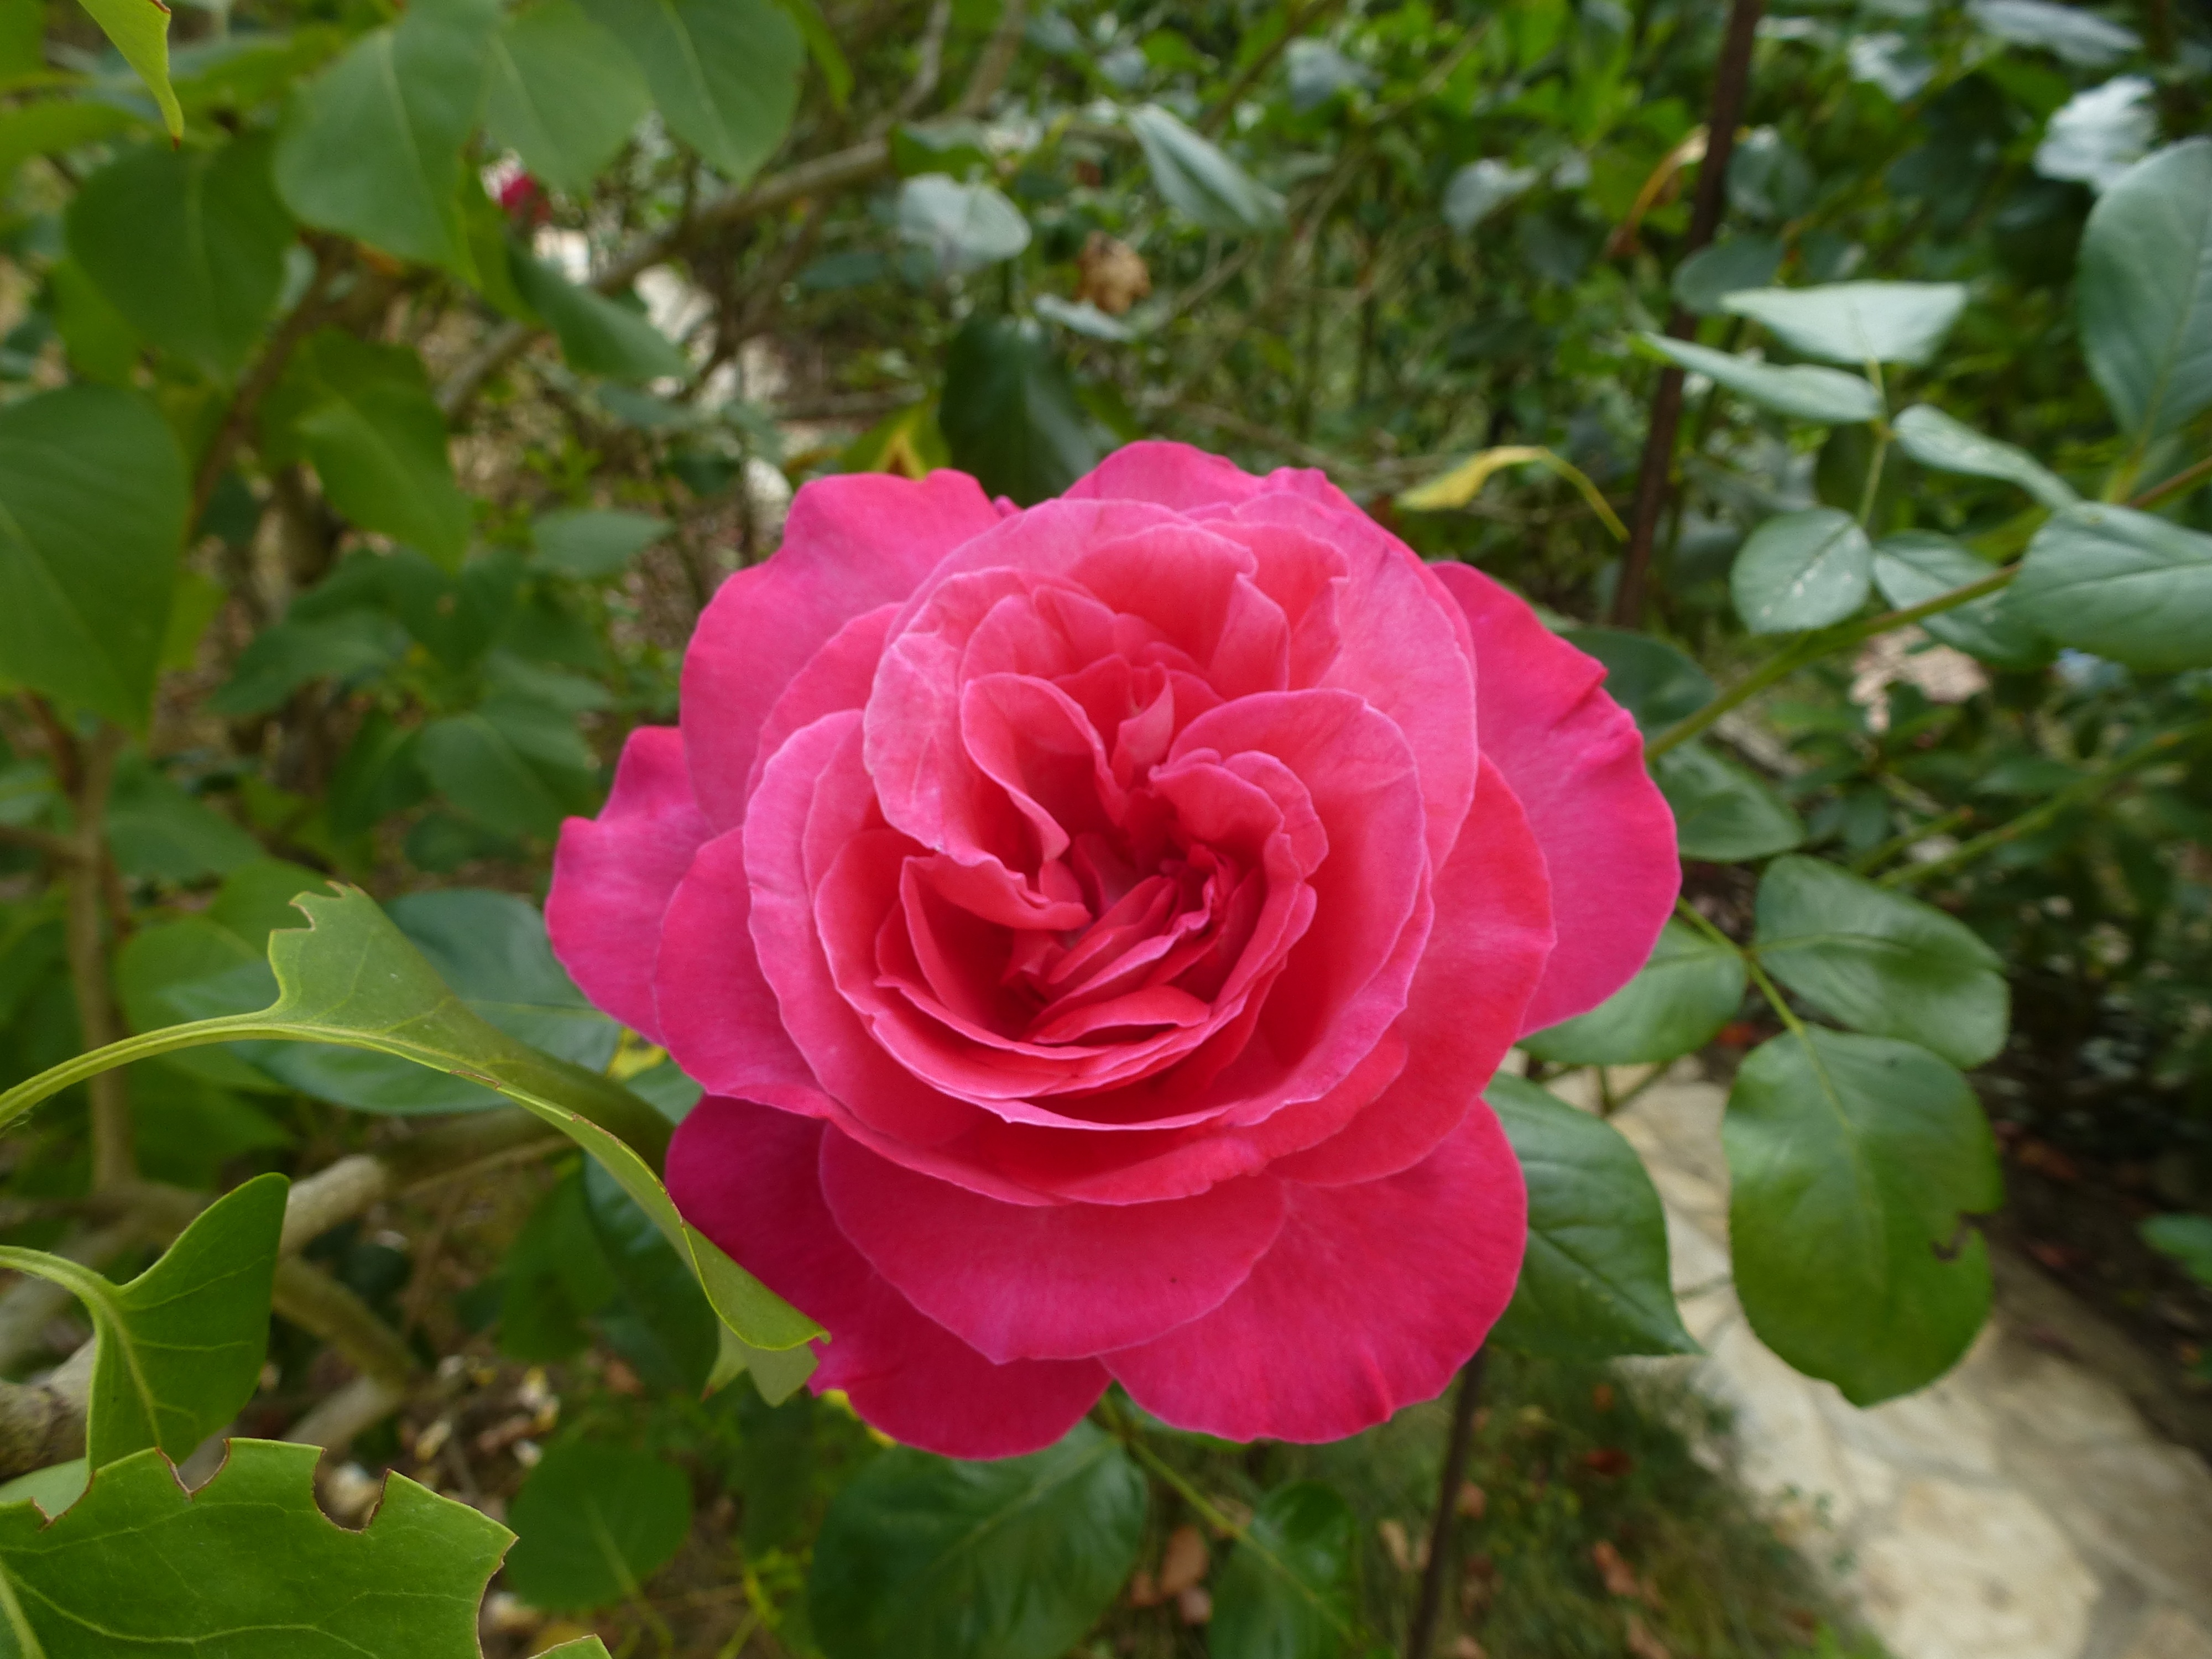
plant, flower, petal, rose, pink, flora, floribunda, pink flower, pink flowers, flowering plant, garden roses, rose family, annual plant, land plant, rosa centifolia, rose order